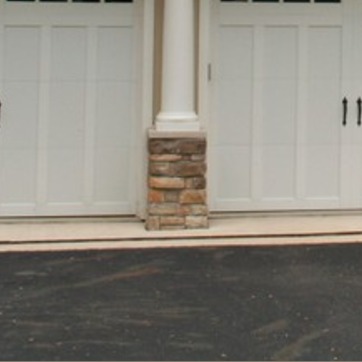
Material: stone